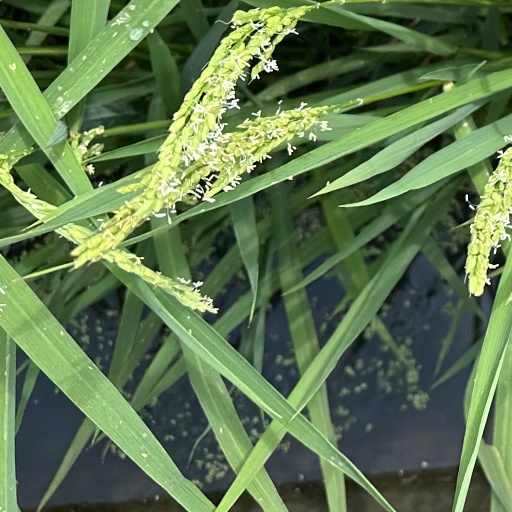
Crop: rice